Tigné

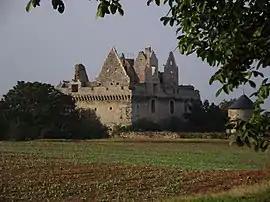
Ruins of Château du Grand-Riou

Tigné is a small village, administratively a former "commune", in the Maine-et-Loire department in western France. On January 1, 2016 it became a delegated "commune" within the new "commune" of Lys-Haut-Layon. Wines produced in the commune carry the protected name Coteaux-du-Layon. , the village has 722 inhabitants.